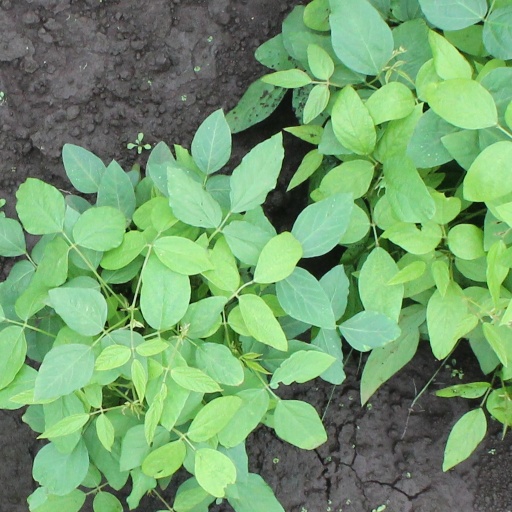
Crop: soybean